USS Wisconsin (BB-9)

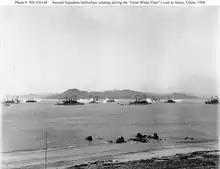
The Great White Fleet in Amoy; "Wisconsin" is the second ship from the right

"Wisconsin" spent the next three years in the Asiatic Fleet; during this time, her routine consisted of operations off north China and Japan in the summer and in the Philippines in the winter. She visited numerous East Asian ports, including Kobe, Yokohama, Nagasaki in Japan and Amoy, Shanghai, Yantai, Nanjing, and Taku in China. The ship left the Asiatic Fleet on 20 September 1906 when she departed Yokohama, bound for Honolulu. After coaling there from 3 to 8 October, she proceeded to San Francisco, arriving on 18 October. "Wisconsin" spent a week there before steaming north to Puget Sound, where she was decommissioned on 16 November for a lengthy overhaul that lasted until the end of April 1908. She then steamed south to San Francisco, where she arrived on 6 May to take part in a naval review there. She was back in Puget Sound on 21 May to have new fire control equipment installed; the work lasted until 22 June.